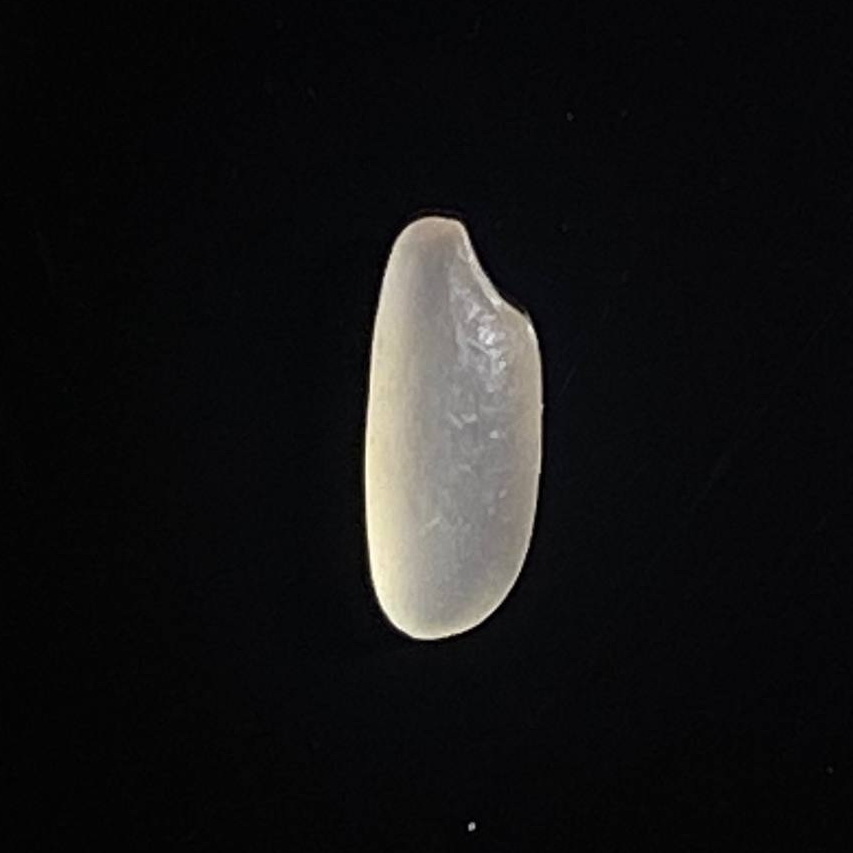
Rice variety: Shorna5